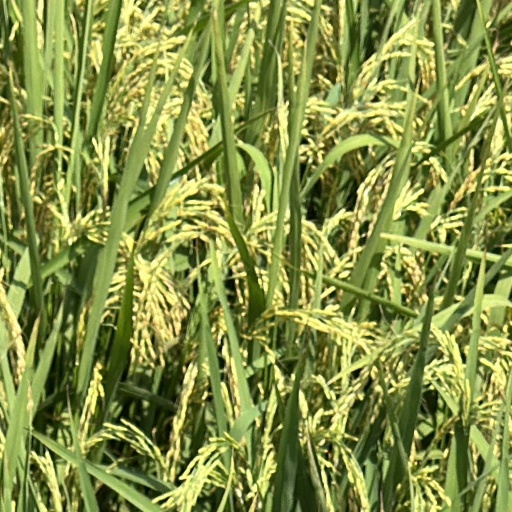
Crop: rice